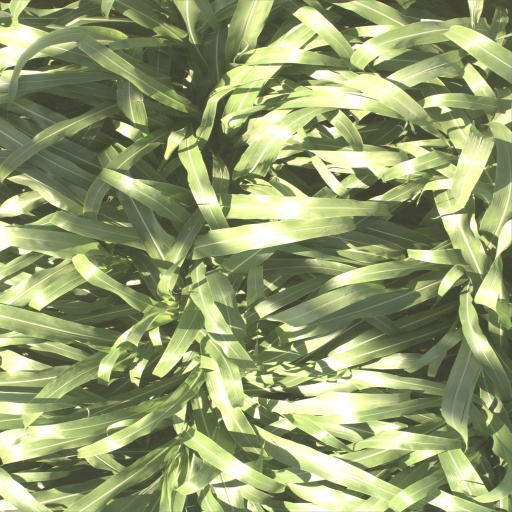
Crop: sorghum